Diana (mythology)

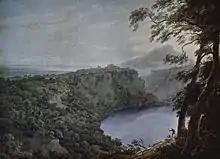
An 18th-century depiction of Lake Nemi as painted by John Robert Cozens

Unlike the Greek gods, Roman gods were originally considered to be numina: divine powers of presence and will that did not necessarily have physical form. At the time Rome was founded, Diana and the other major Roman gods probably did not have much mythology per se, or any depictions in human form. The idea of gods as having anthropomorphic qualities and human-like personalities and actions developed later, under the influence of Greek and Etruscan religion.